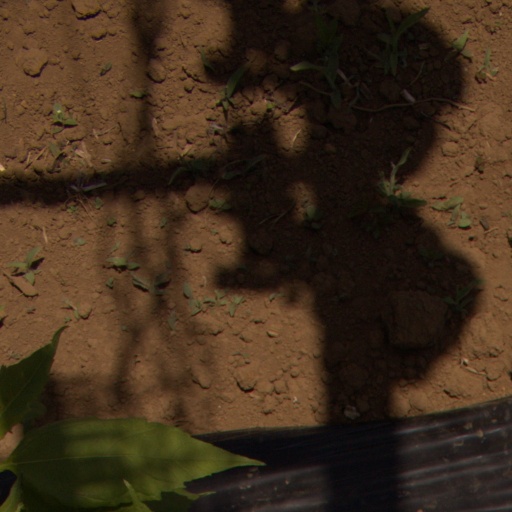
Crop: Jerusalem artichoke